11th Street station (Indiana)

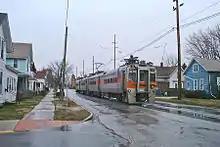
Chicago-bound train approaches former 11th Street station

The Chicago, South Shore and South Bend was one of the last interurban railroads to operate profitably in the United States. Aggressive management, led by financier Samuel Insull, reconceptualized the "South Shore" as the linchpin of a public transportation network operating throughout the industrialized Indiana Dunes region of Indiana. Insull interests built the 11th Street Station in central Michigan City in May 1927 as a pioneering piece of multimodal public transportation infrastructure. The "South Shore" had affiliated with several regional bus lines, and the 11th Street Station was conceived as a waiting area point where system users would transfer between a bus and an electric train.